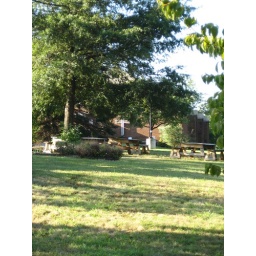
Picnic tables beneath the cross